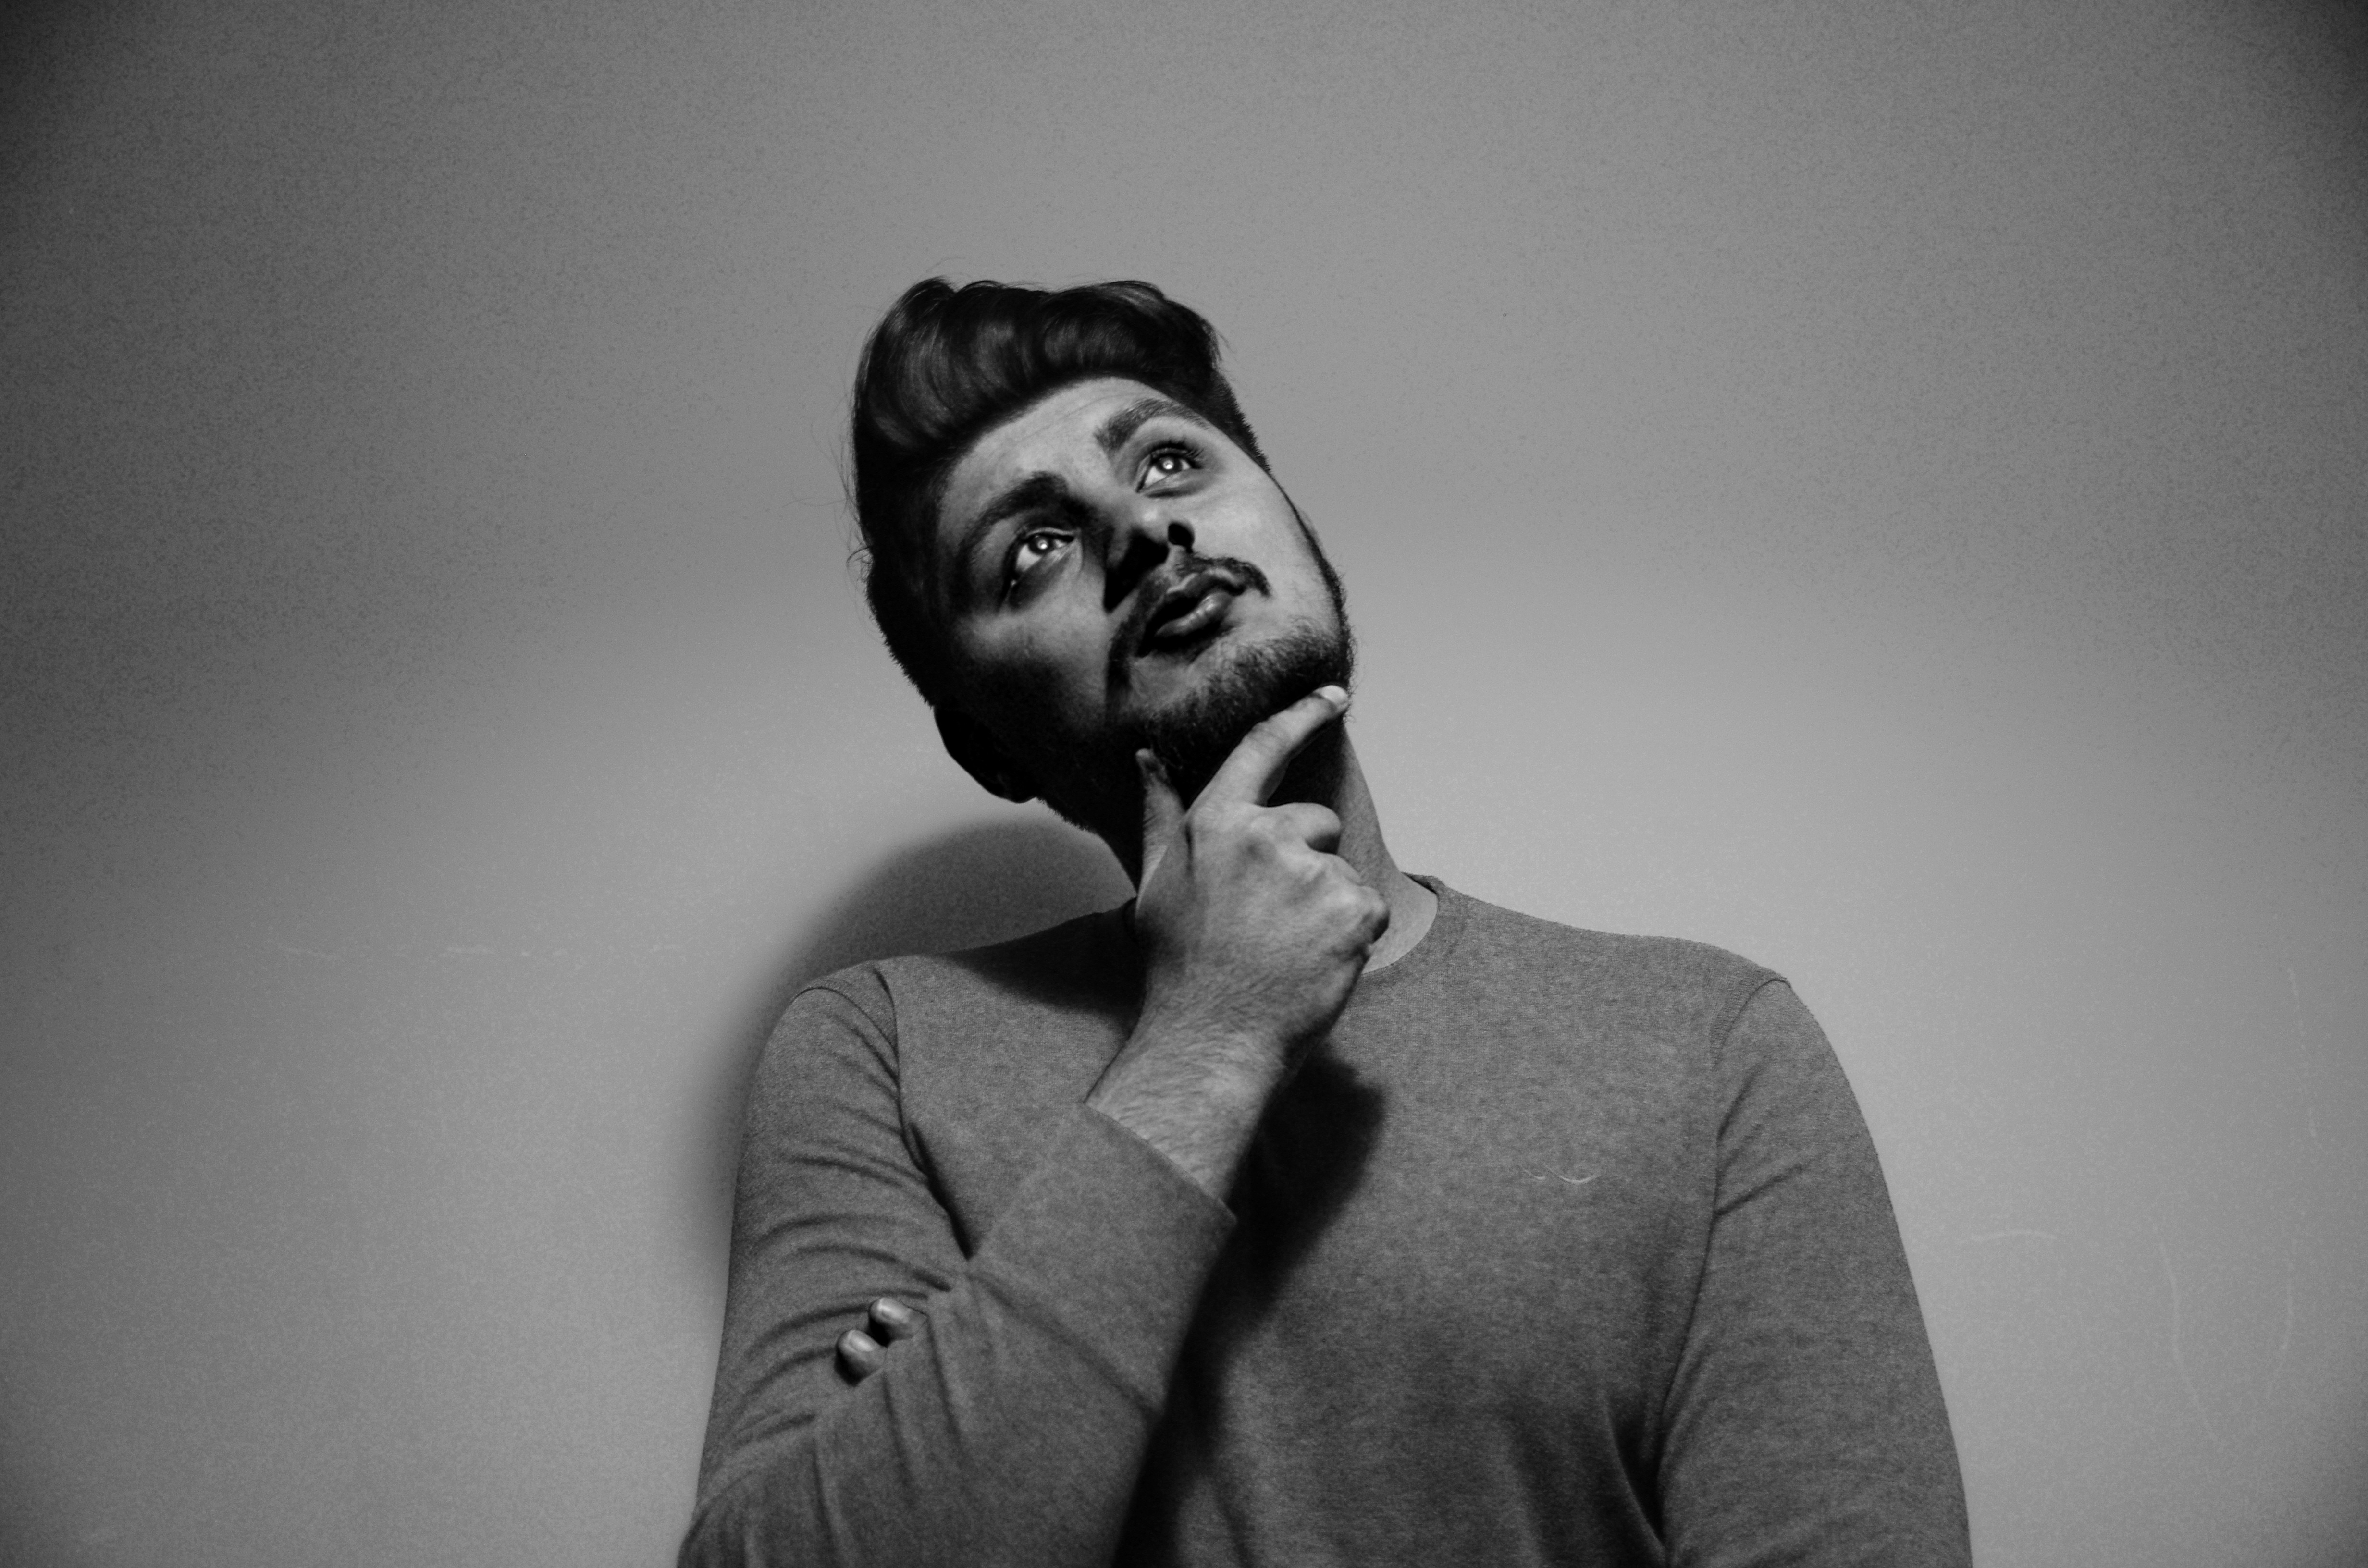
man, black and white, white, photography, male, thinking, portrait, young, darkness, black, monochrome, beard, photograph, mal, uo look, monochrome photography, facial hair